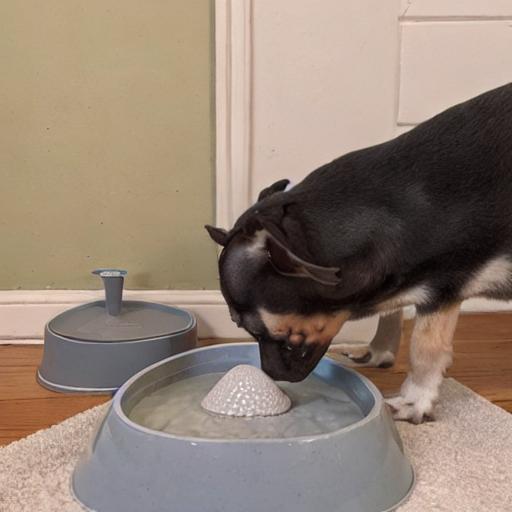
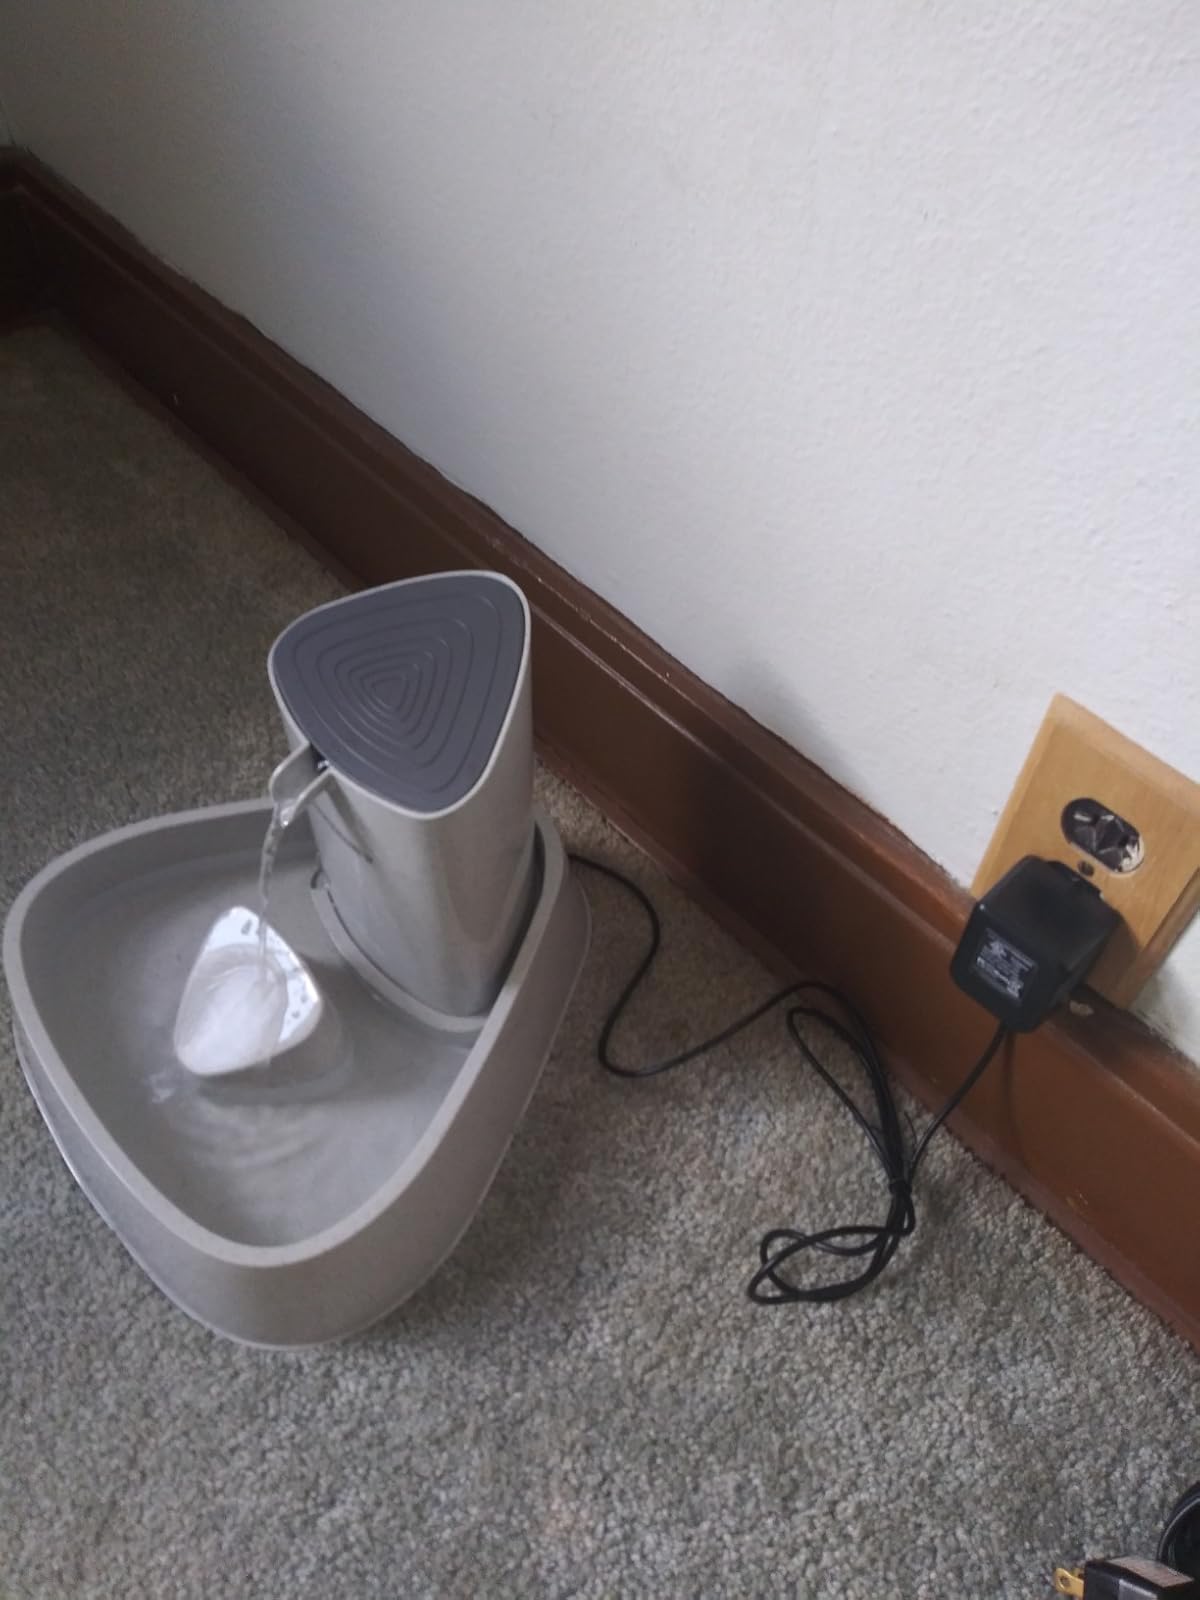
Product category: items_bowl
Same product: no